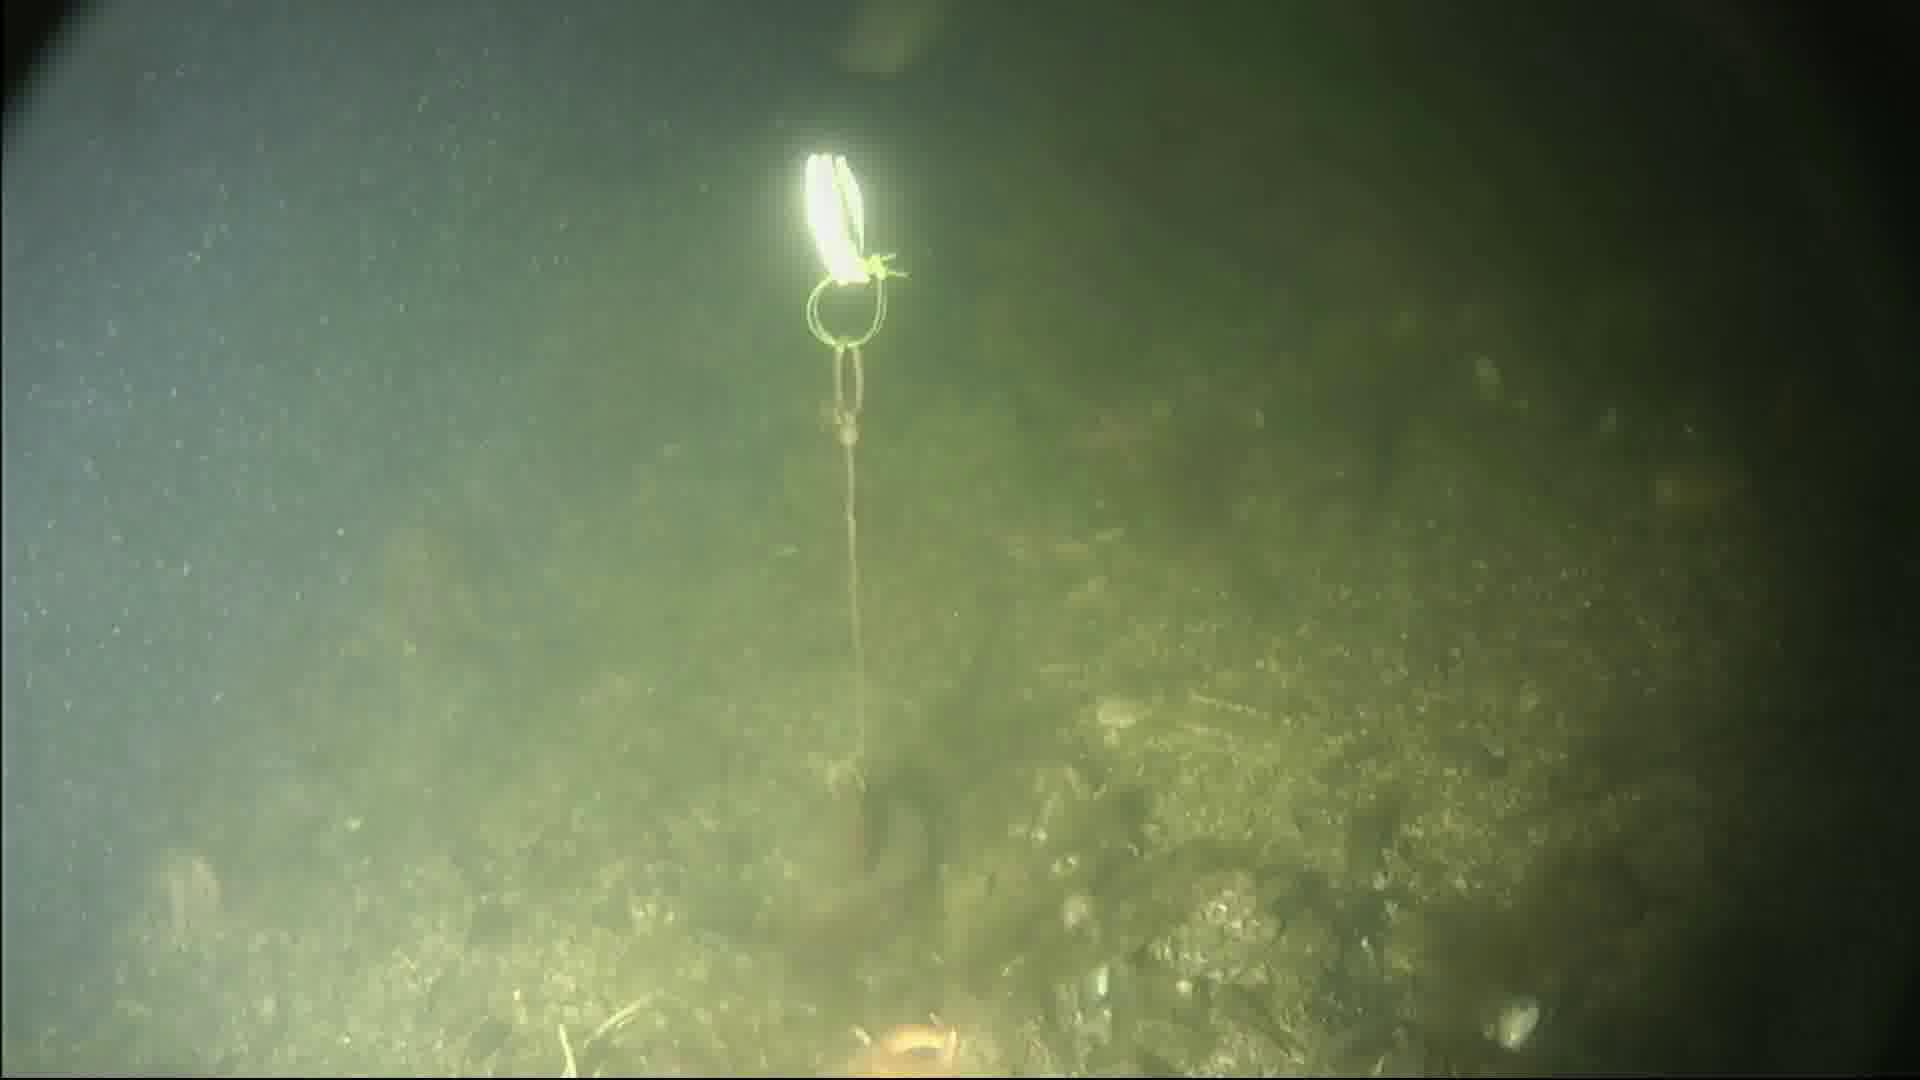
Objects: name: fish
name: starfish